Religion in Kenya

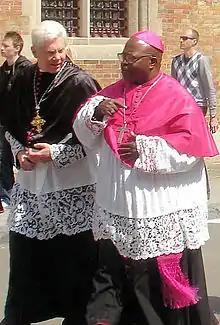
Mgr. Zacchaeus Okoth

Roman Catholicism is the largest single Christian denomination in Kenya. Kenya has about 10 million Roman Catholics. Roman Catholicism was first brought to Kenya in the fifteenth century by the Portuguese, and was spread rapidly during the 20th century by missionaries. In 2019, the Roman Catholic Church made up 20.6% of the population, about 9.7 million Kenyans. In the same year, over 30% of Kenyans identified as Protestant, 20% identified as Evangelical, and 7% identified as members of African instituted churches.